Forty Hall

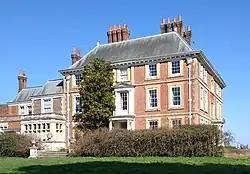
Forty Hall from the south

Forty Hall is a manor house of the 1620s in Forty Hill in Enfield, north London. The house, a Grade I listed building, is today used as a museum by the London Borough of Enfield. Within the grounds is the site of the former Tudor Elsyng Palace.